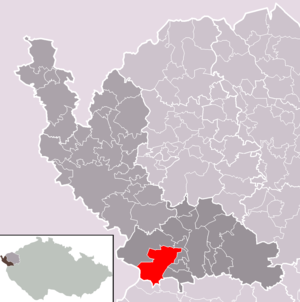
Tři Sekery est une commune du district de Cheb, dans la région de Karlovy Vary, en République tchèque. Sa population s'élevait à 933 habitants en 2018.